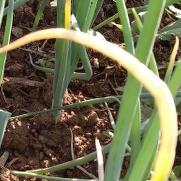
Crop: Onion
Condition: fusarium-d